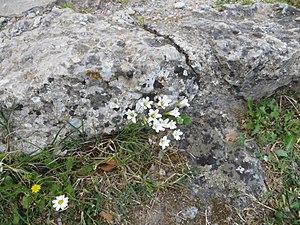
Plante photographiée dans la ville fortifiée de Mystra (Grèce)
Gagea graeca est une espèce de plantes à bulbe du genre des gagées et de la famille des Liliacées.